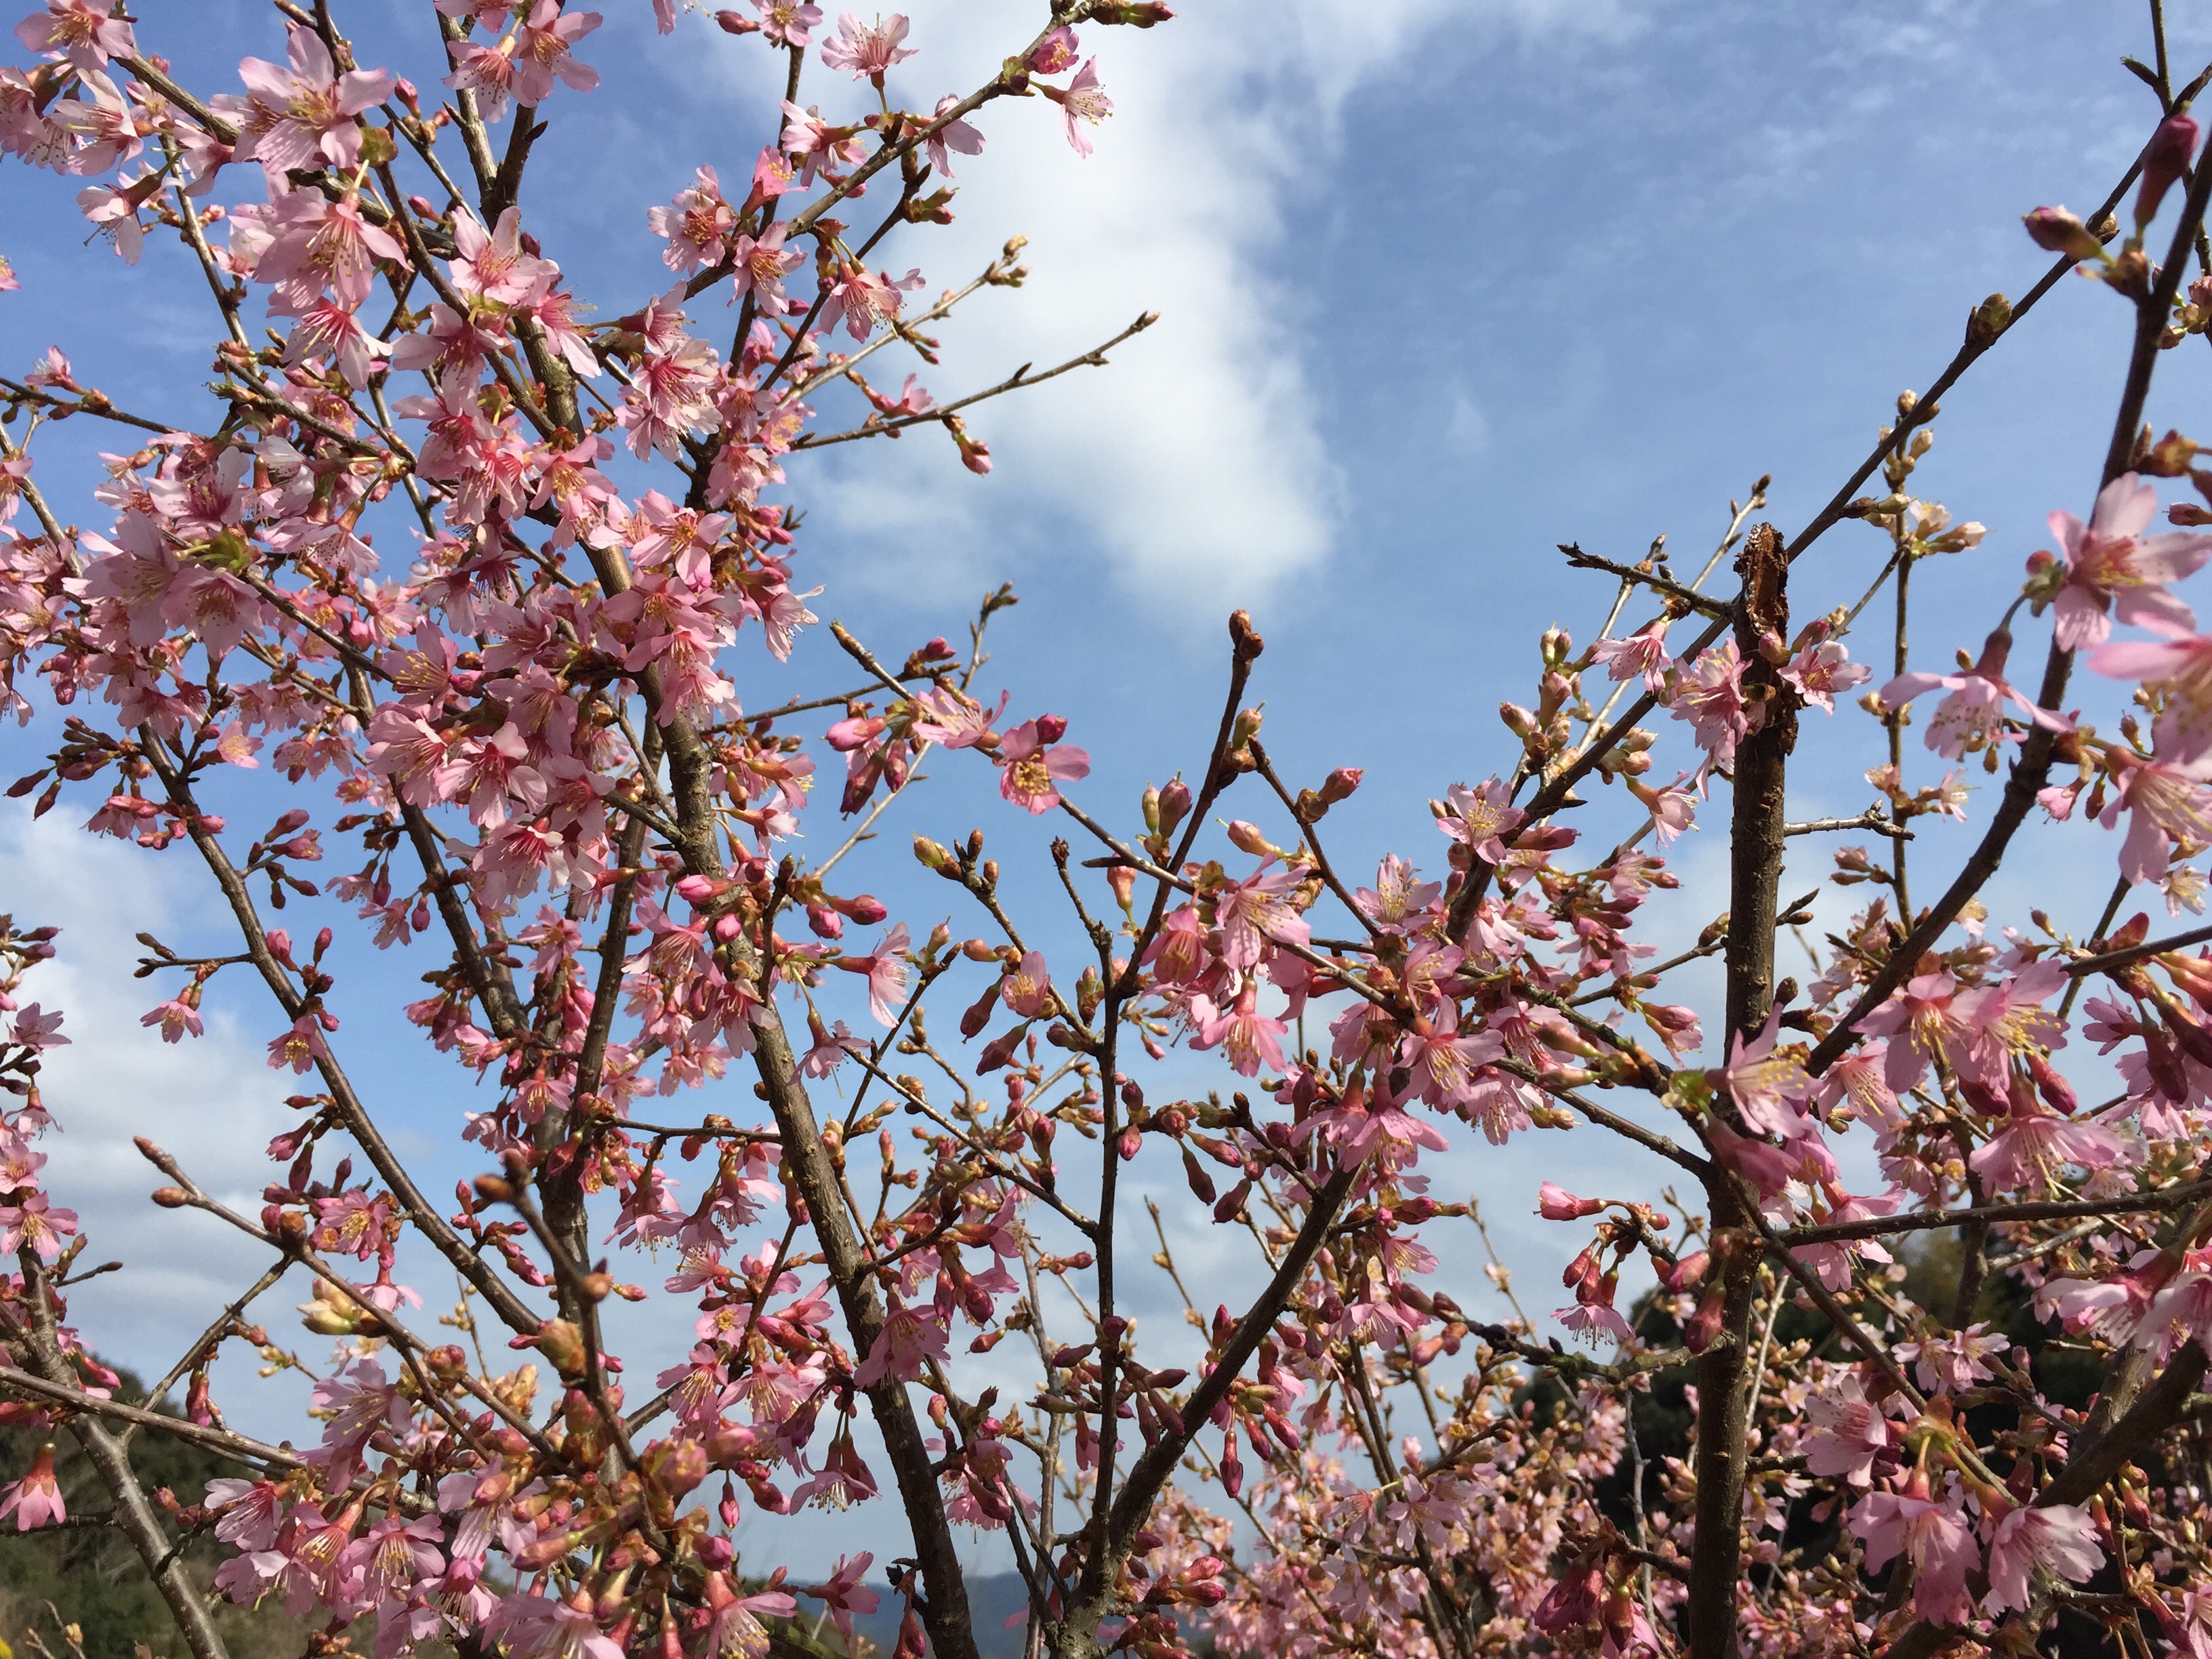
tree, branch, blossom, plant, leaf, flower, spring, produce, botany, flora, season, cherry blossom, flowers, cherry, flowering plant, okay sakura